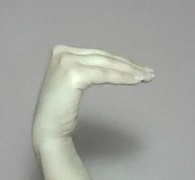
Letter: haa